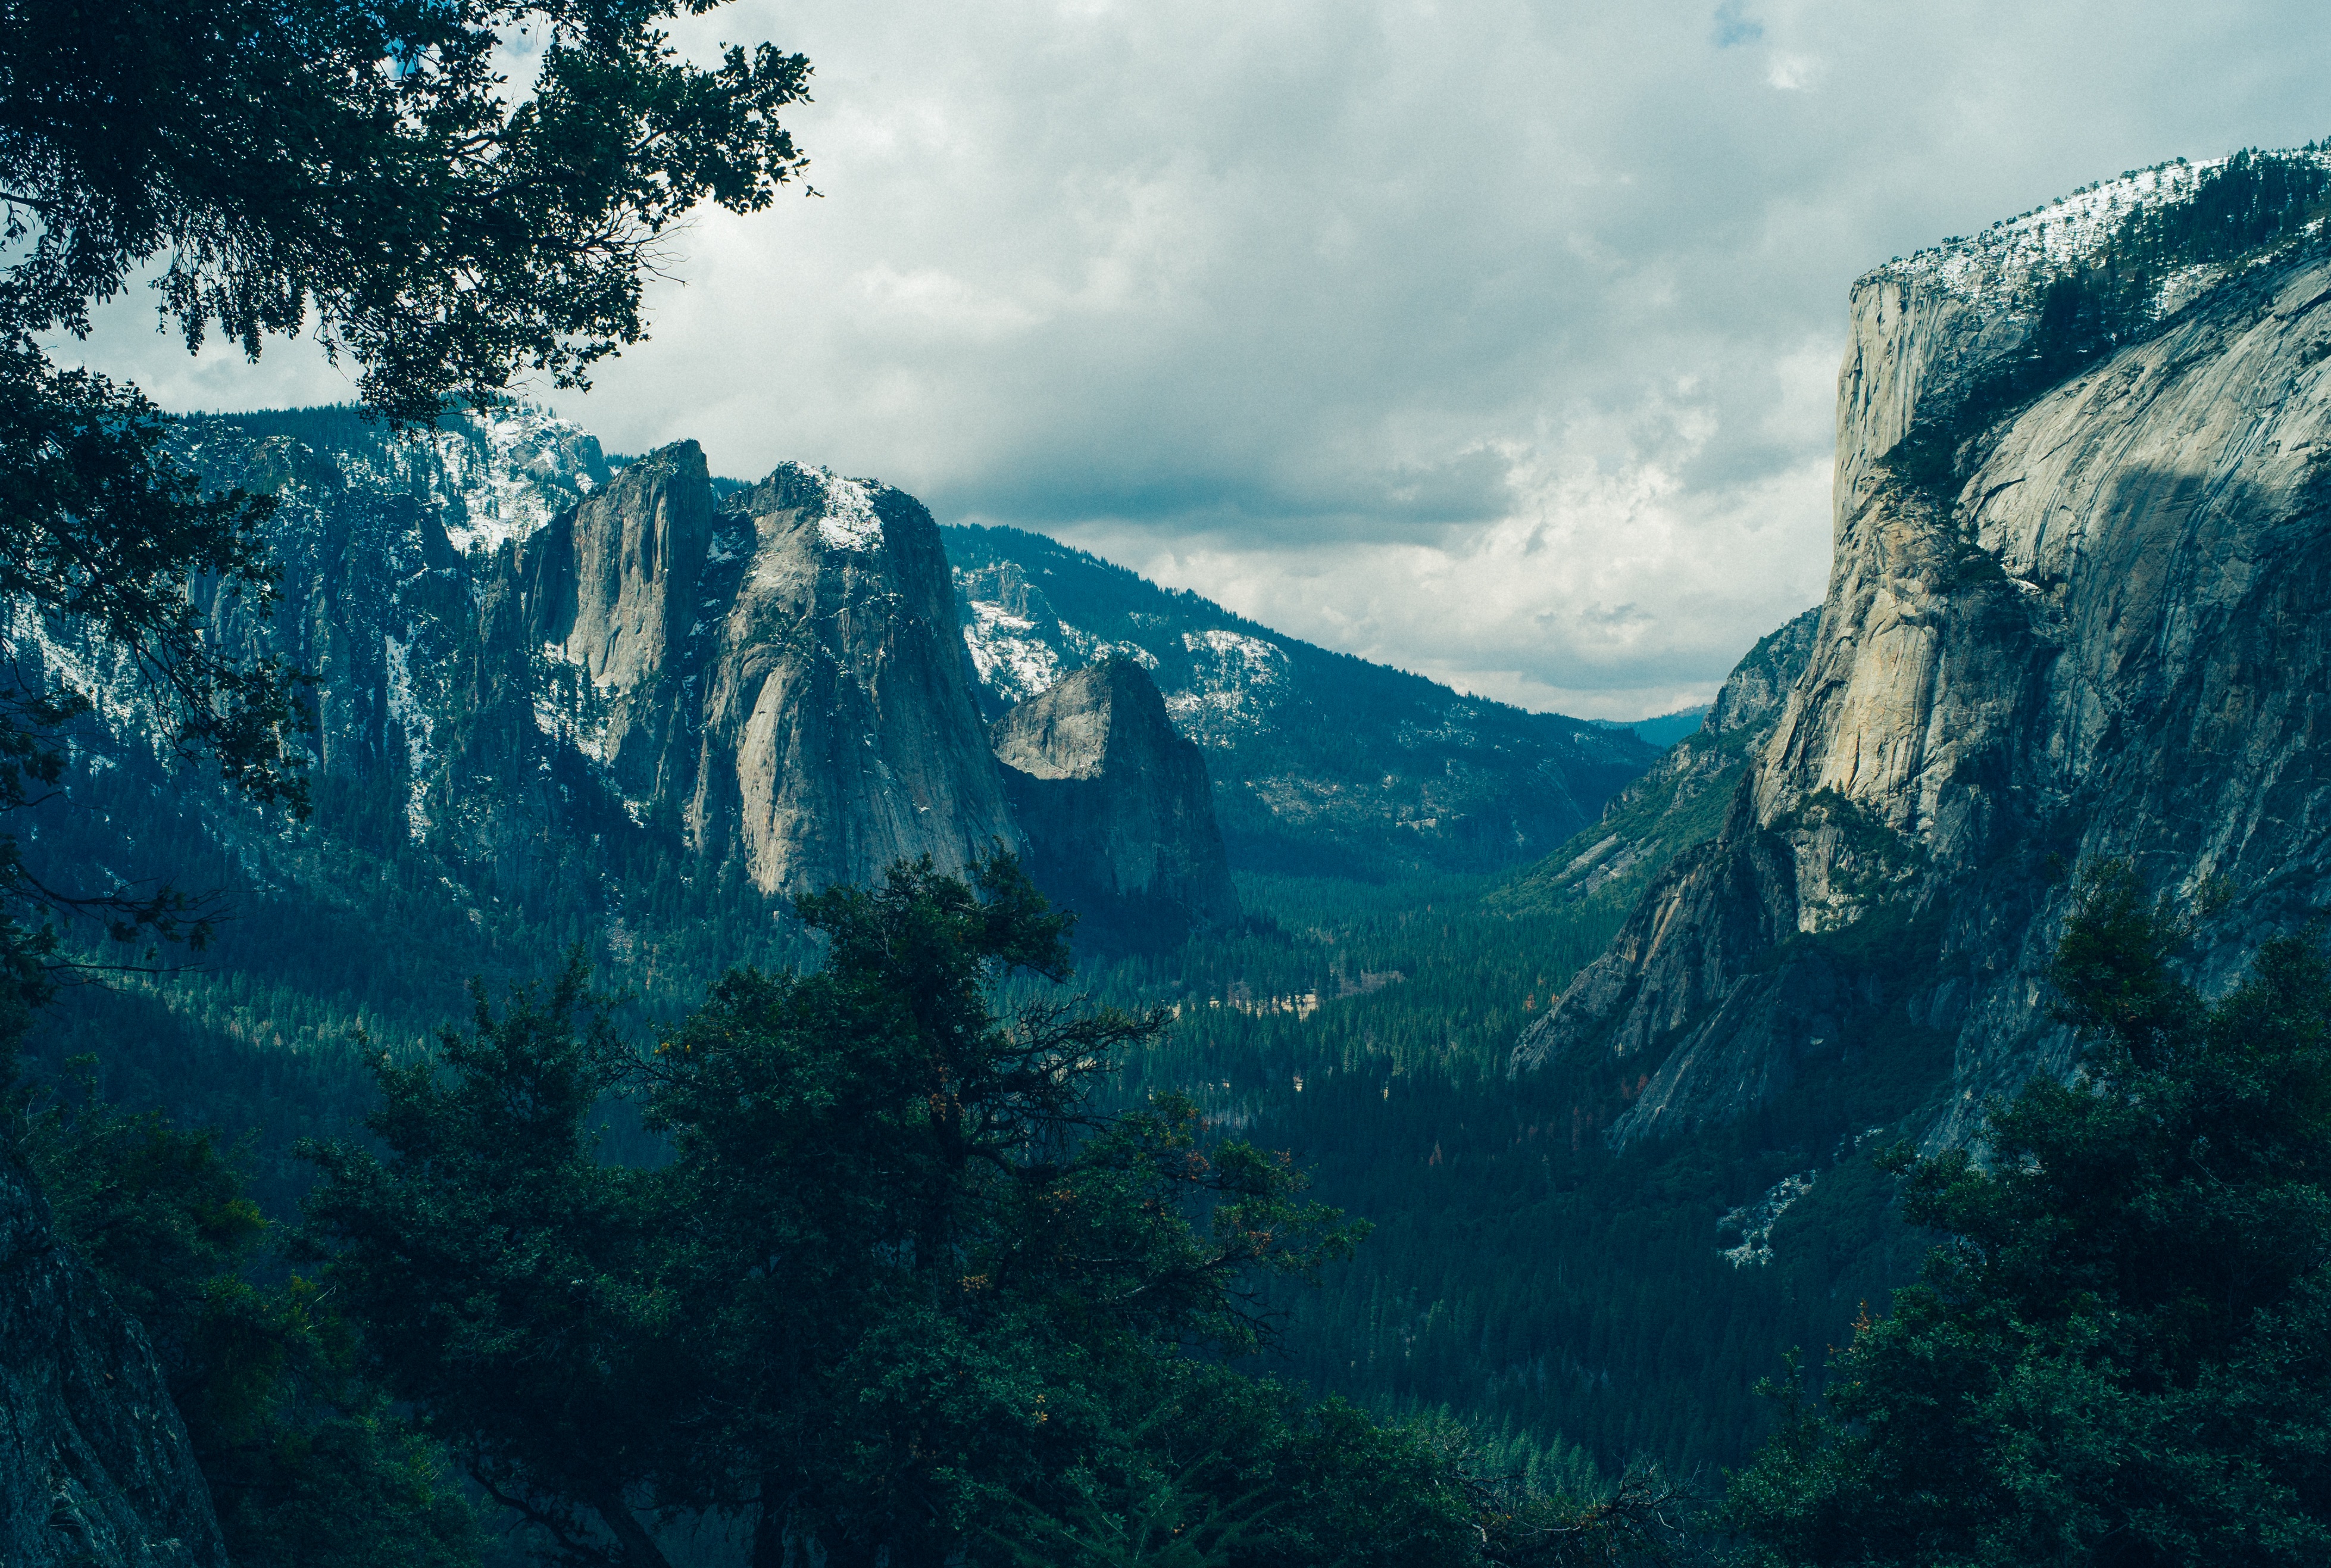
landscape, tree, nature, forest, outdoor, rock, mountain, sky, hiking, adventure, backpack, view, river, valley, mountain range, summer, vacation, travel, yosemite, scenic, hike, natural, park, usa, landmark, fjord, tourism, terrain, california, national, alps, landform, geographical feature, atmospheric phenomenon, mountainous landforms, glacial landform